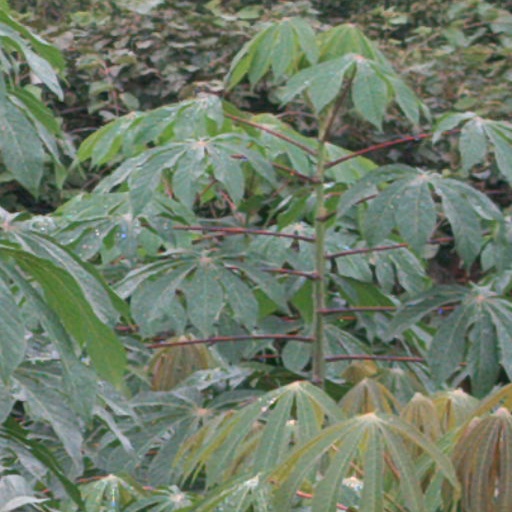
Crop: cassava